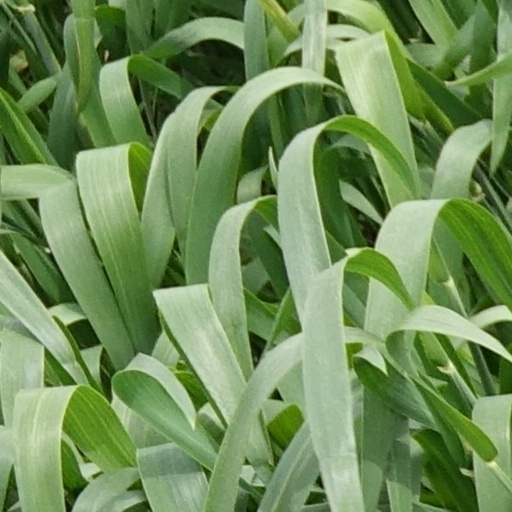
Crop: wheat